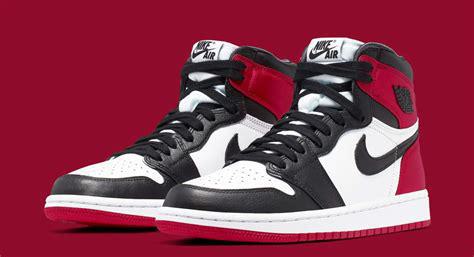
Brand: Nike
Model: 1